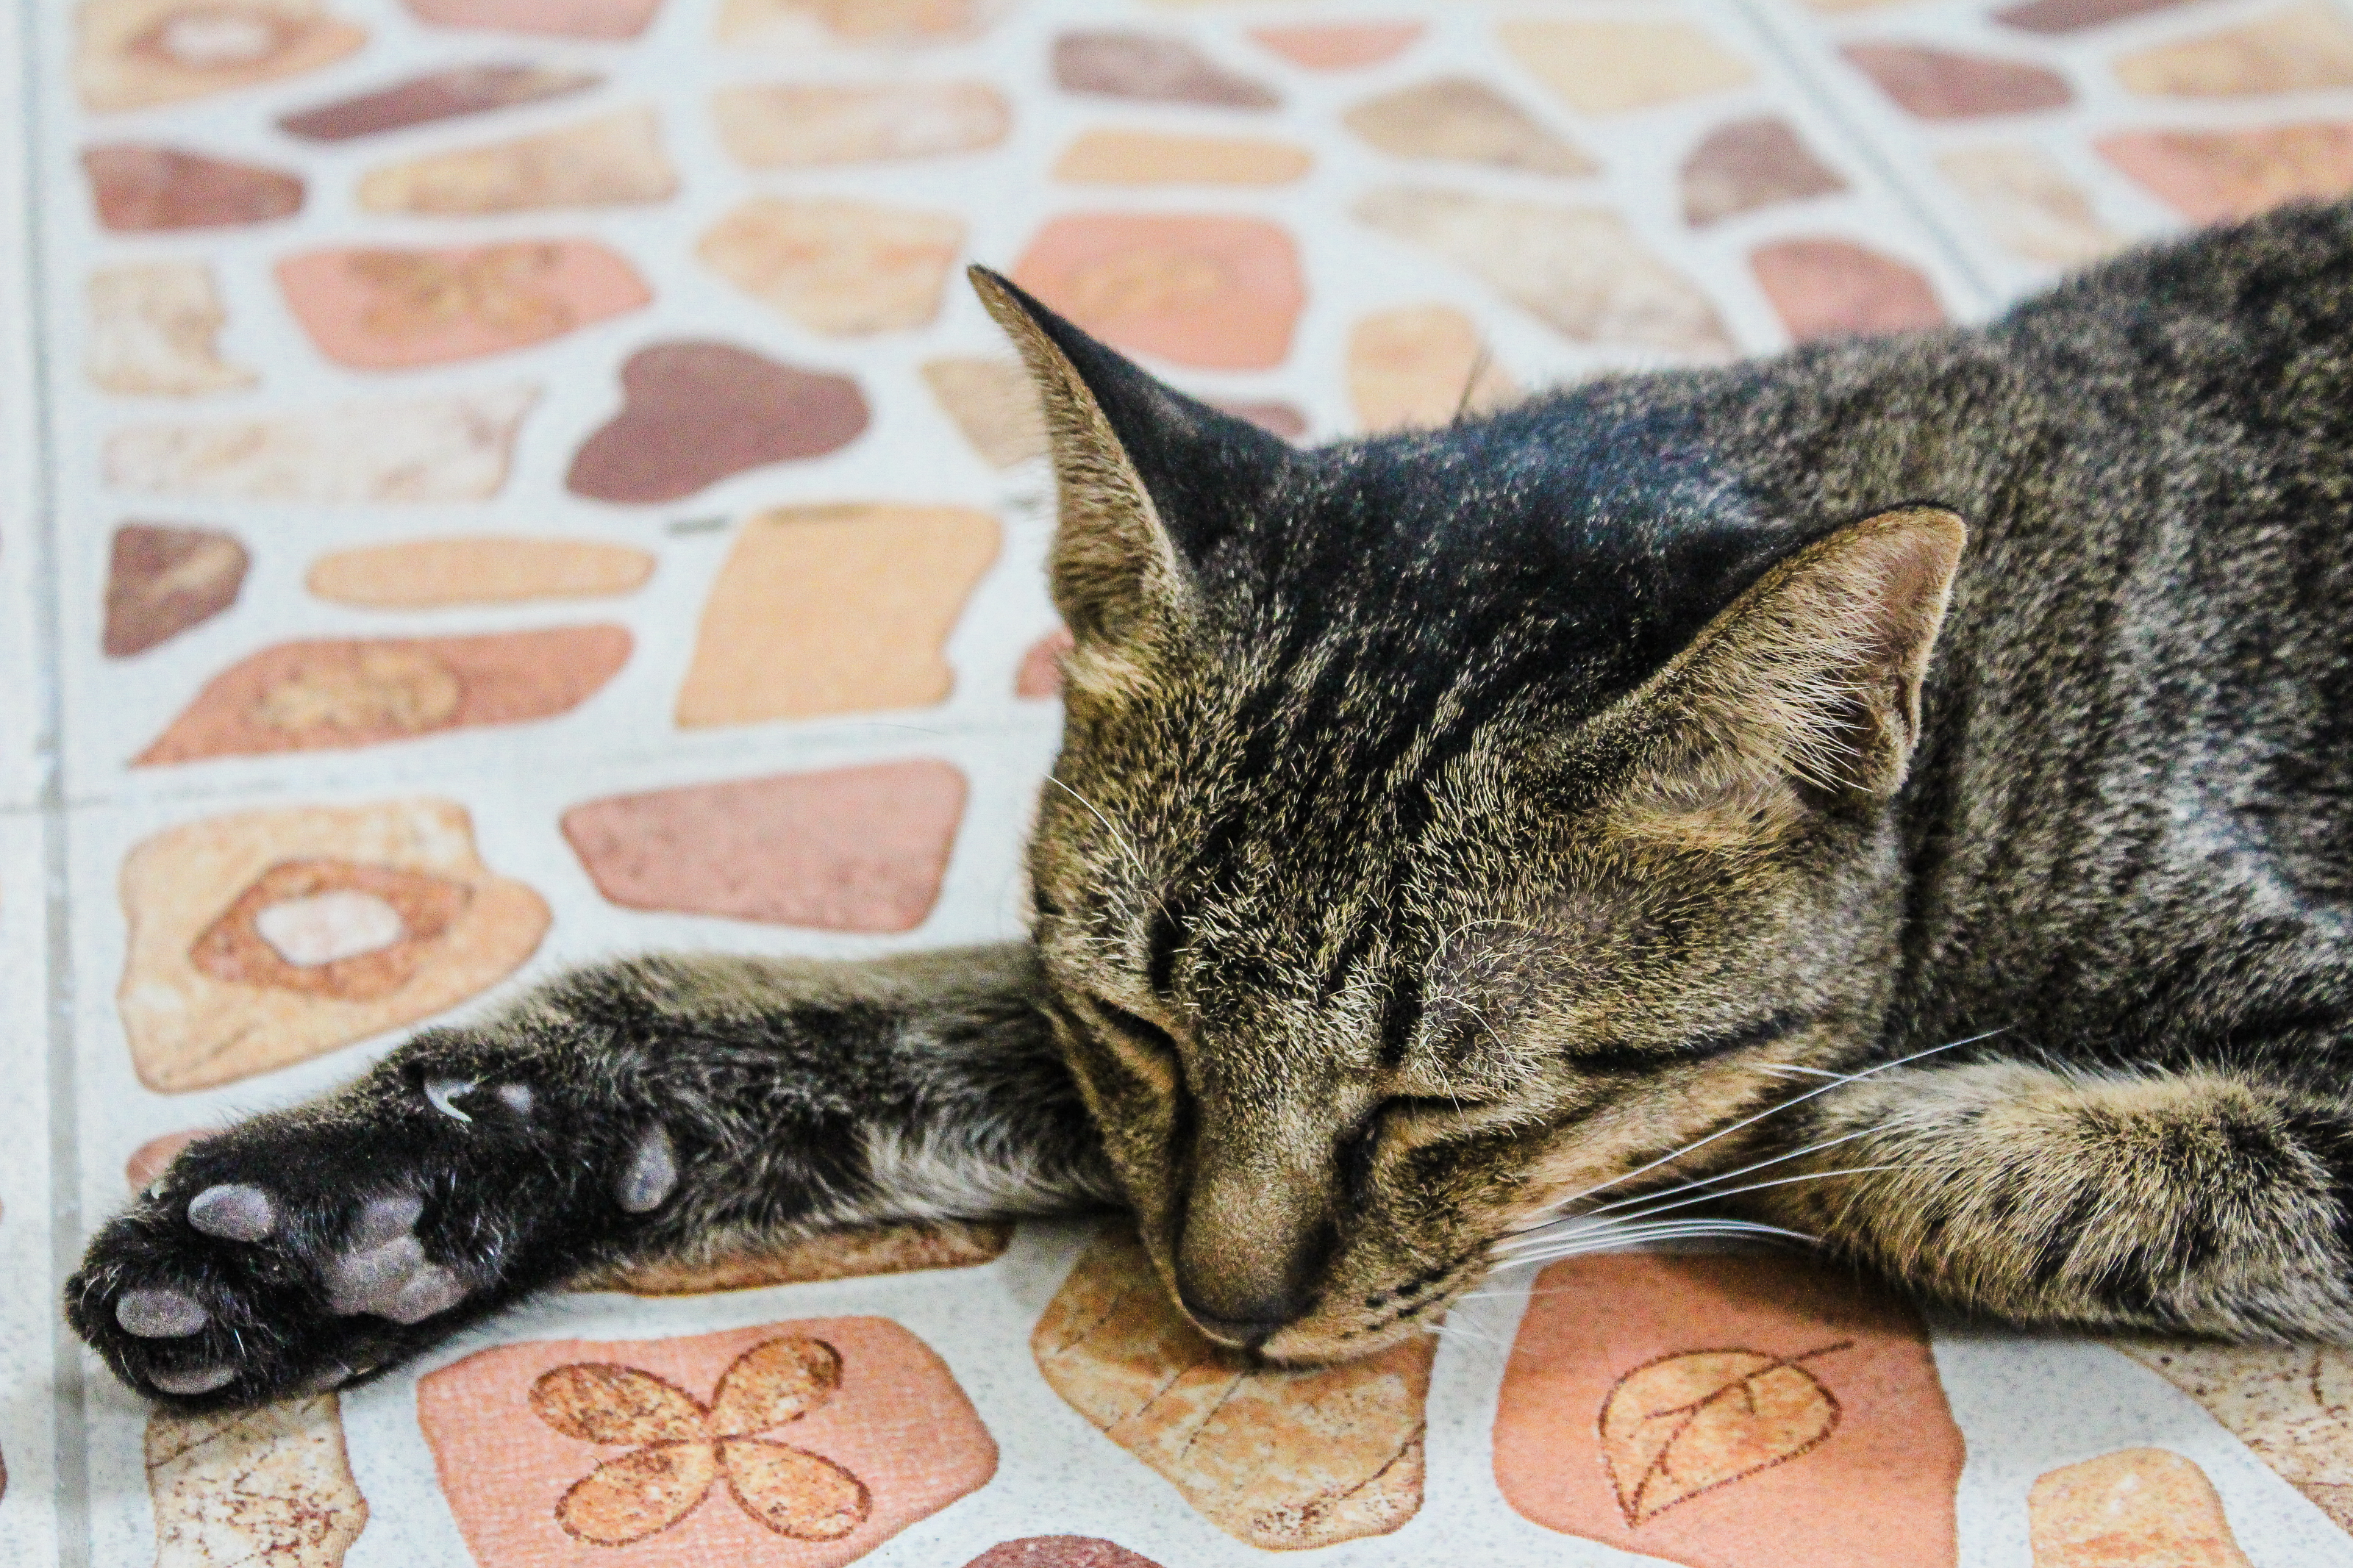
small, fur, young, isolated, attentive, cute, kitty, beautiful, gray, kitten, white, mammal, cat, lovable, playful, funny, furry, pet, striped, expression, feline, nature, purebred, one, paw, breed, grey, whiskers, closeup, background, carnivore, animal, shorthair, sweet, tabby, creature, adorable, little, small to medium sized cats, felidae, european shorthair, tabby cat, domestic short haired cat, dragon li, snout, nap, asian, sleep